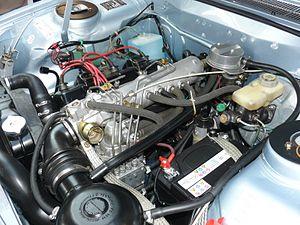
Reims 2014
La Peugeot 504 est une automobile de la marque Peugeot, de catégorie 10/11 CV, qui a été commercialisée en Europe entre 1968 et 1996. Sa production a cependant longtemps continué en Amérique du Sud et en Afrique où elle fut produite jusqu'en 2005. Reine de la piste grâce à sa robustesse légendaire, la 504 gagna à plusieurs reprises les principaux rallyes africains. Finalement, elle a connu un grand succès et a été produite à plus de 3,7 millions d'exemplaires sous diverses formes : berline, break, coupé, cabriolet, pick-up, et même 4x4 Dangel.